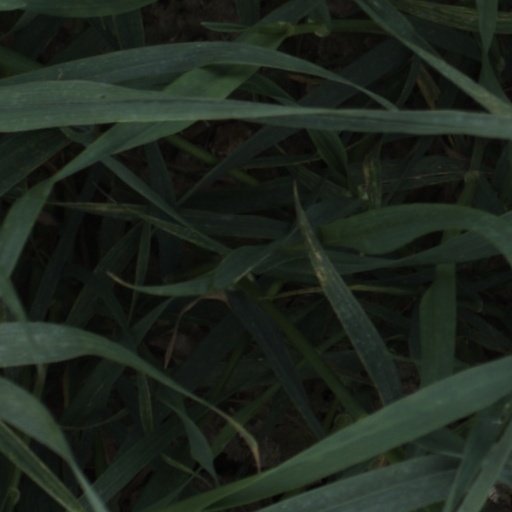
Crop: wheat